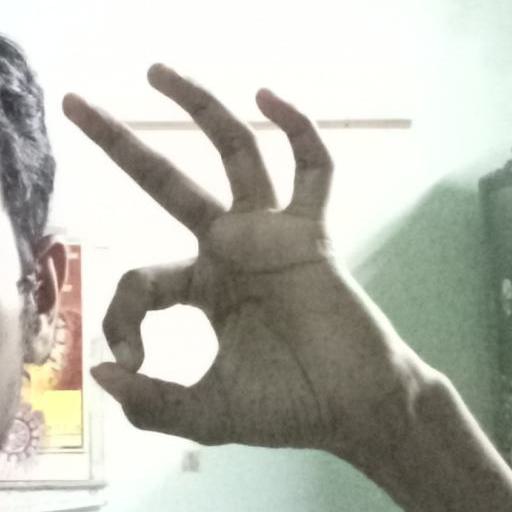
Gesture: ok